The 'Nam

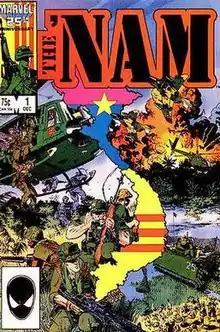
The premiere issue of the series, showing Vietnam split into Soviet-aligned North Vietnam and US-aligned South Vietnam

The 'Nam is a war comic book series detailing the U.S. war in Vietnam from the perspective of active-duty soldiers involved in the conflict. It was initially written by Doug Murray, illustrated by Michael Golden and edited by Larry Hama, and was published by Marvel Comics for seven years beginning in 1986, which was intended to roughly parallel the analogous events of the period of major American military involvement in Vietnam from 1965 to 1973.